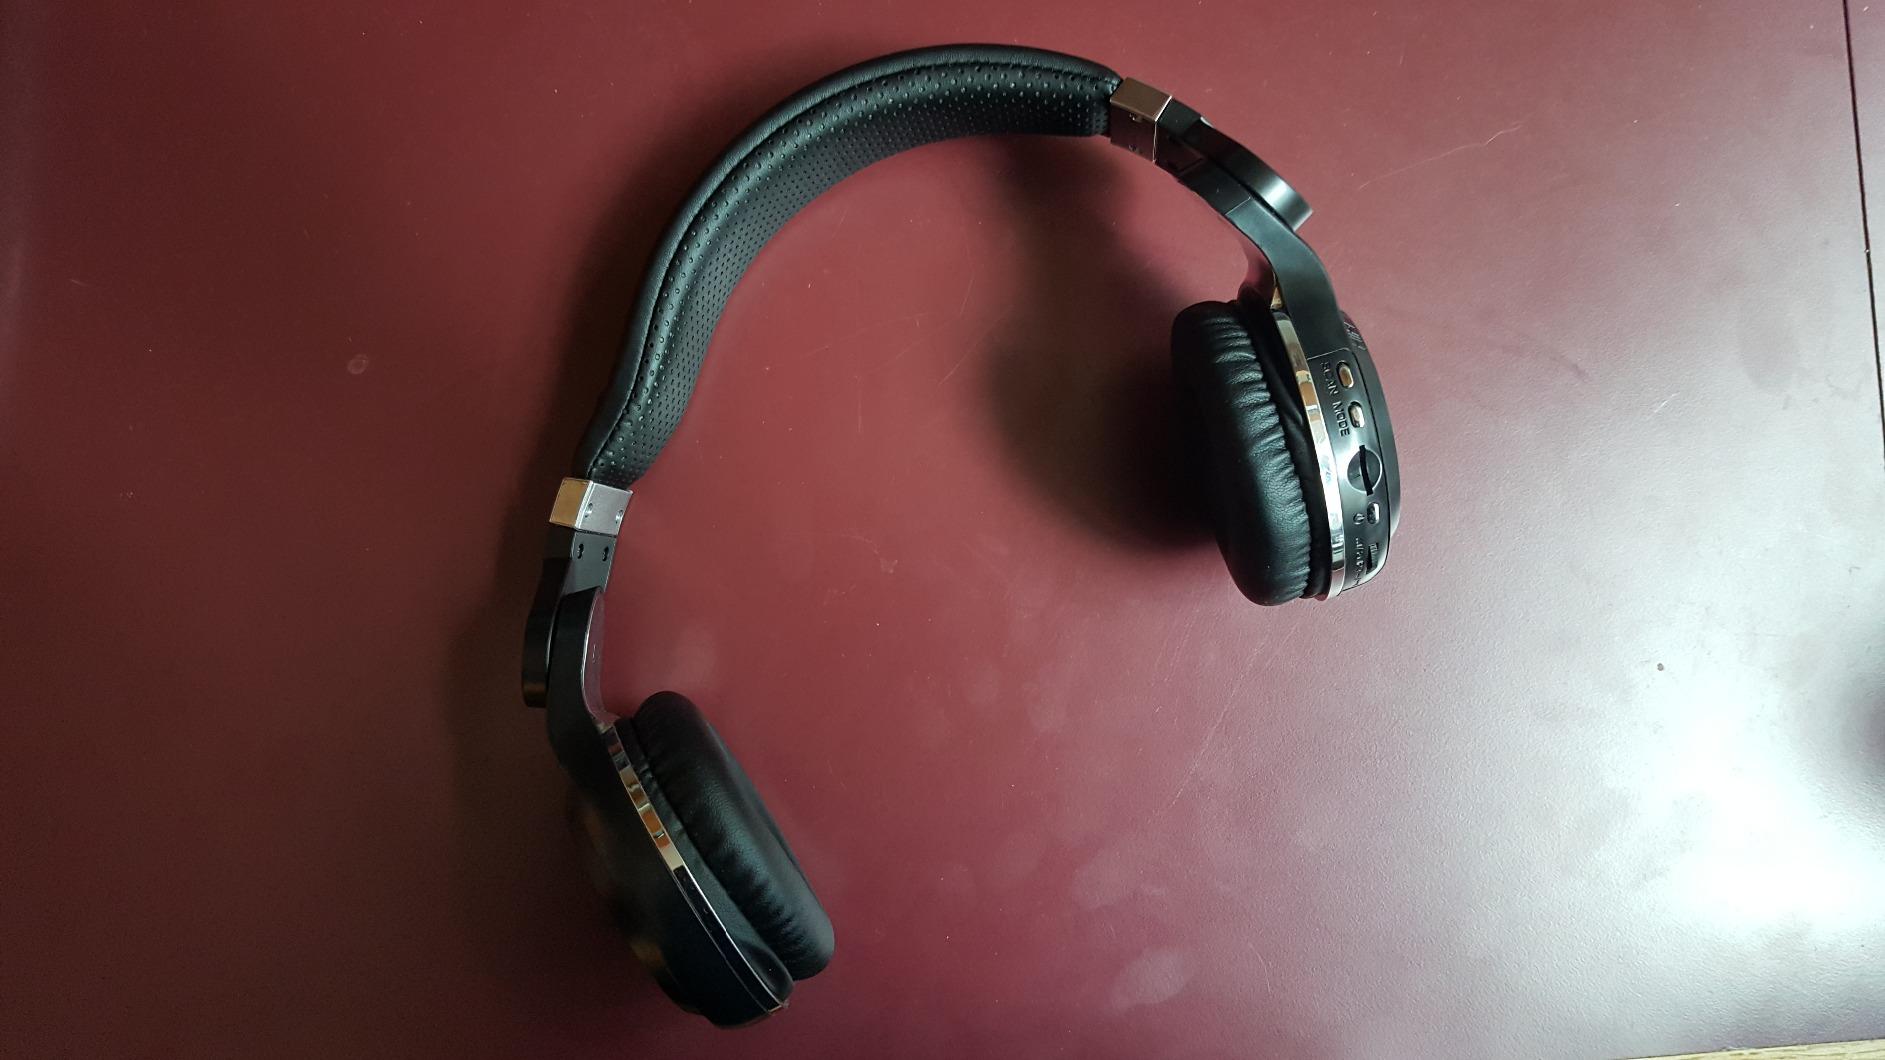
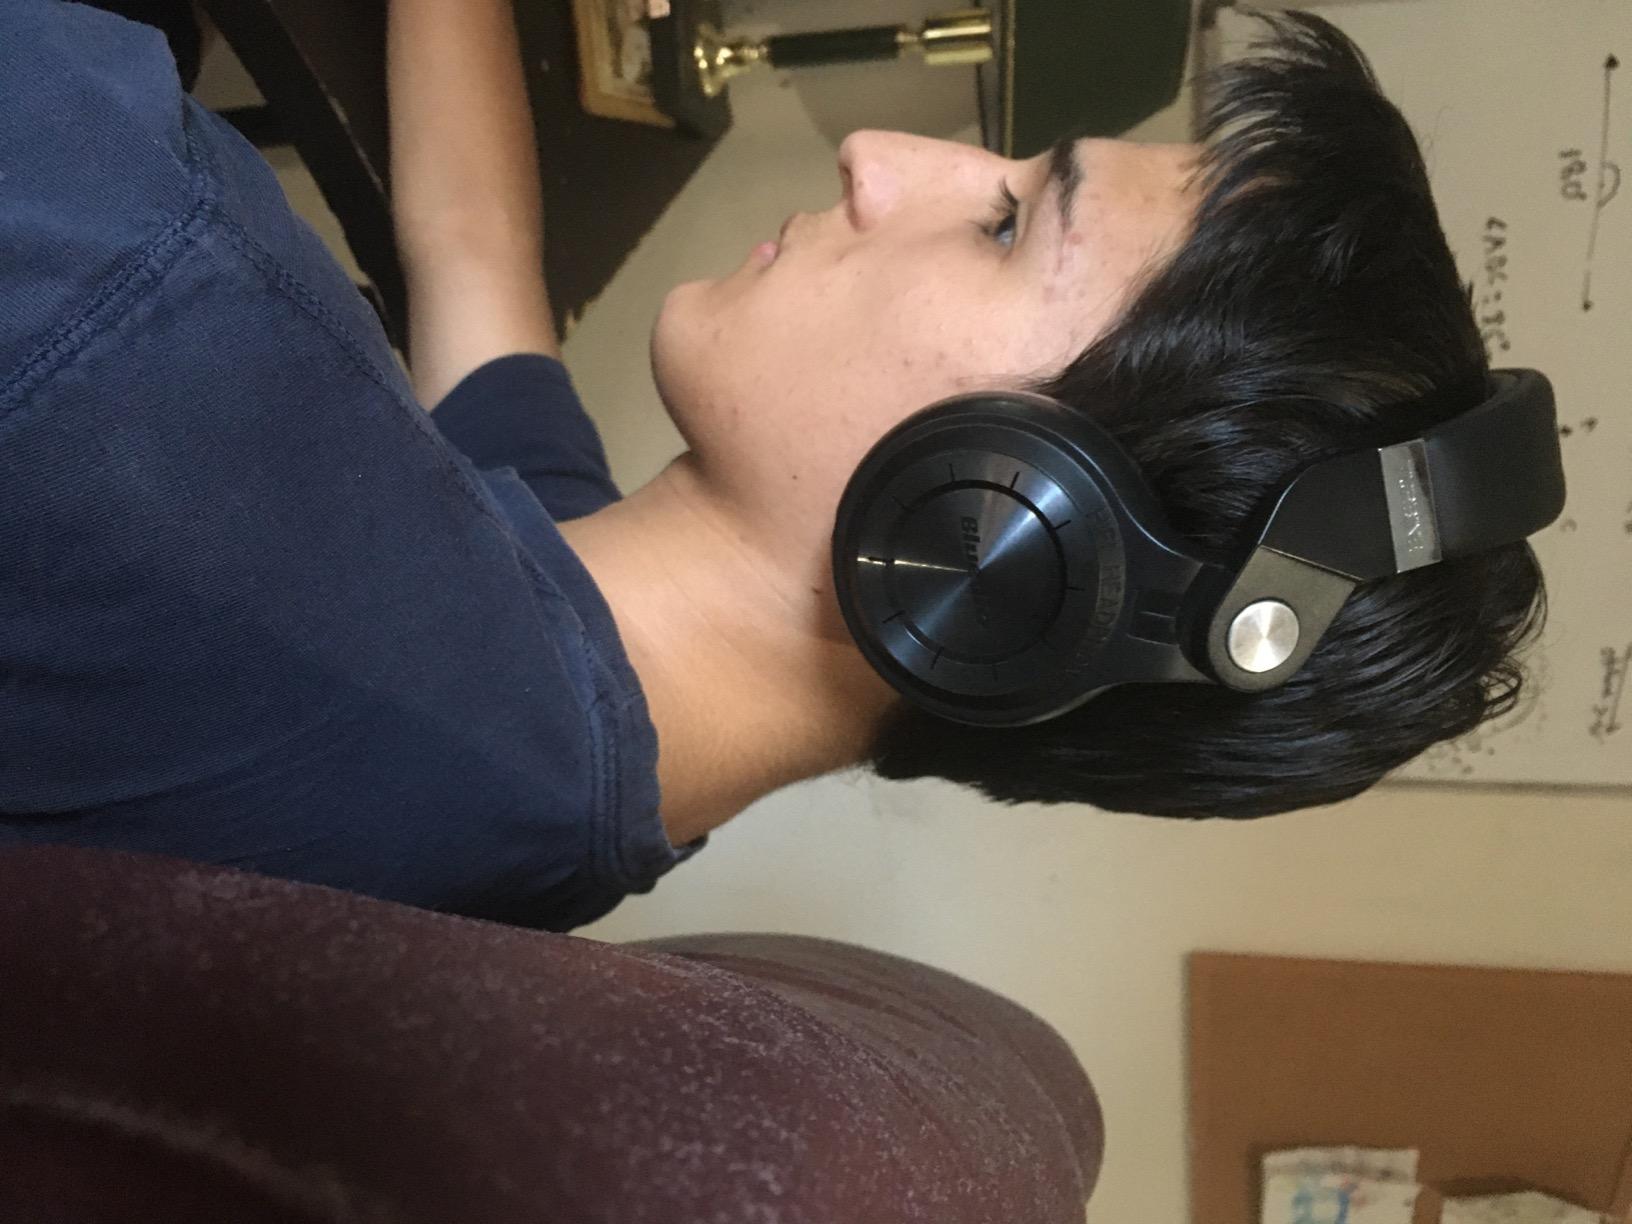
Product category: headphones
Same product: no